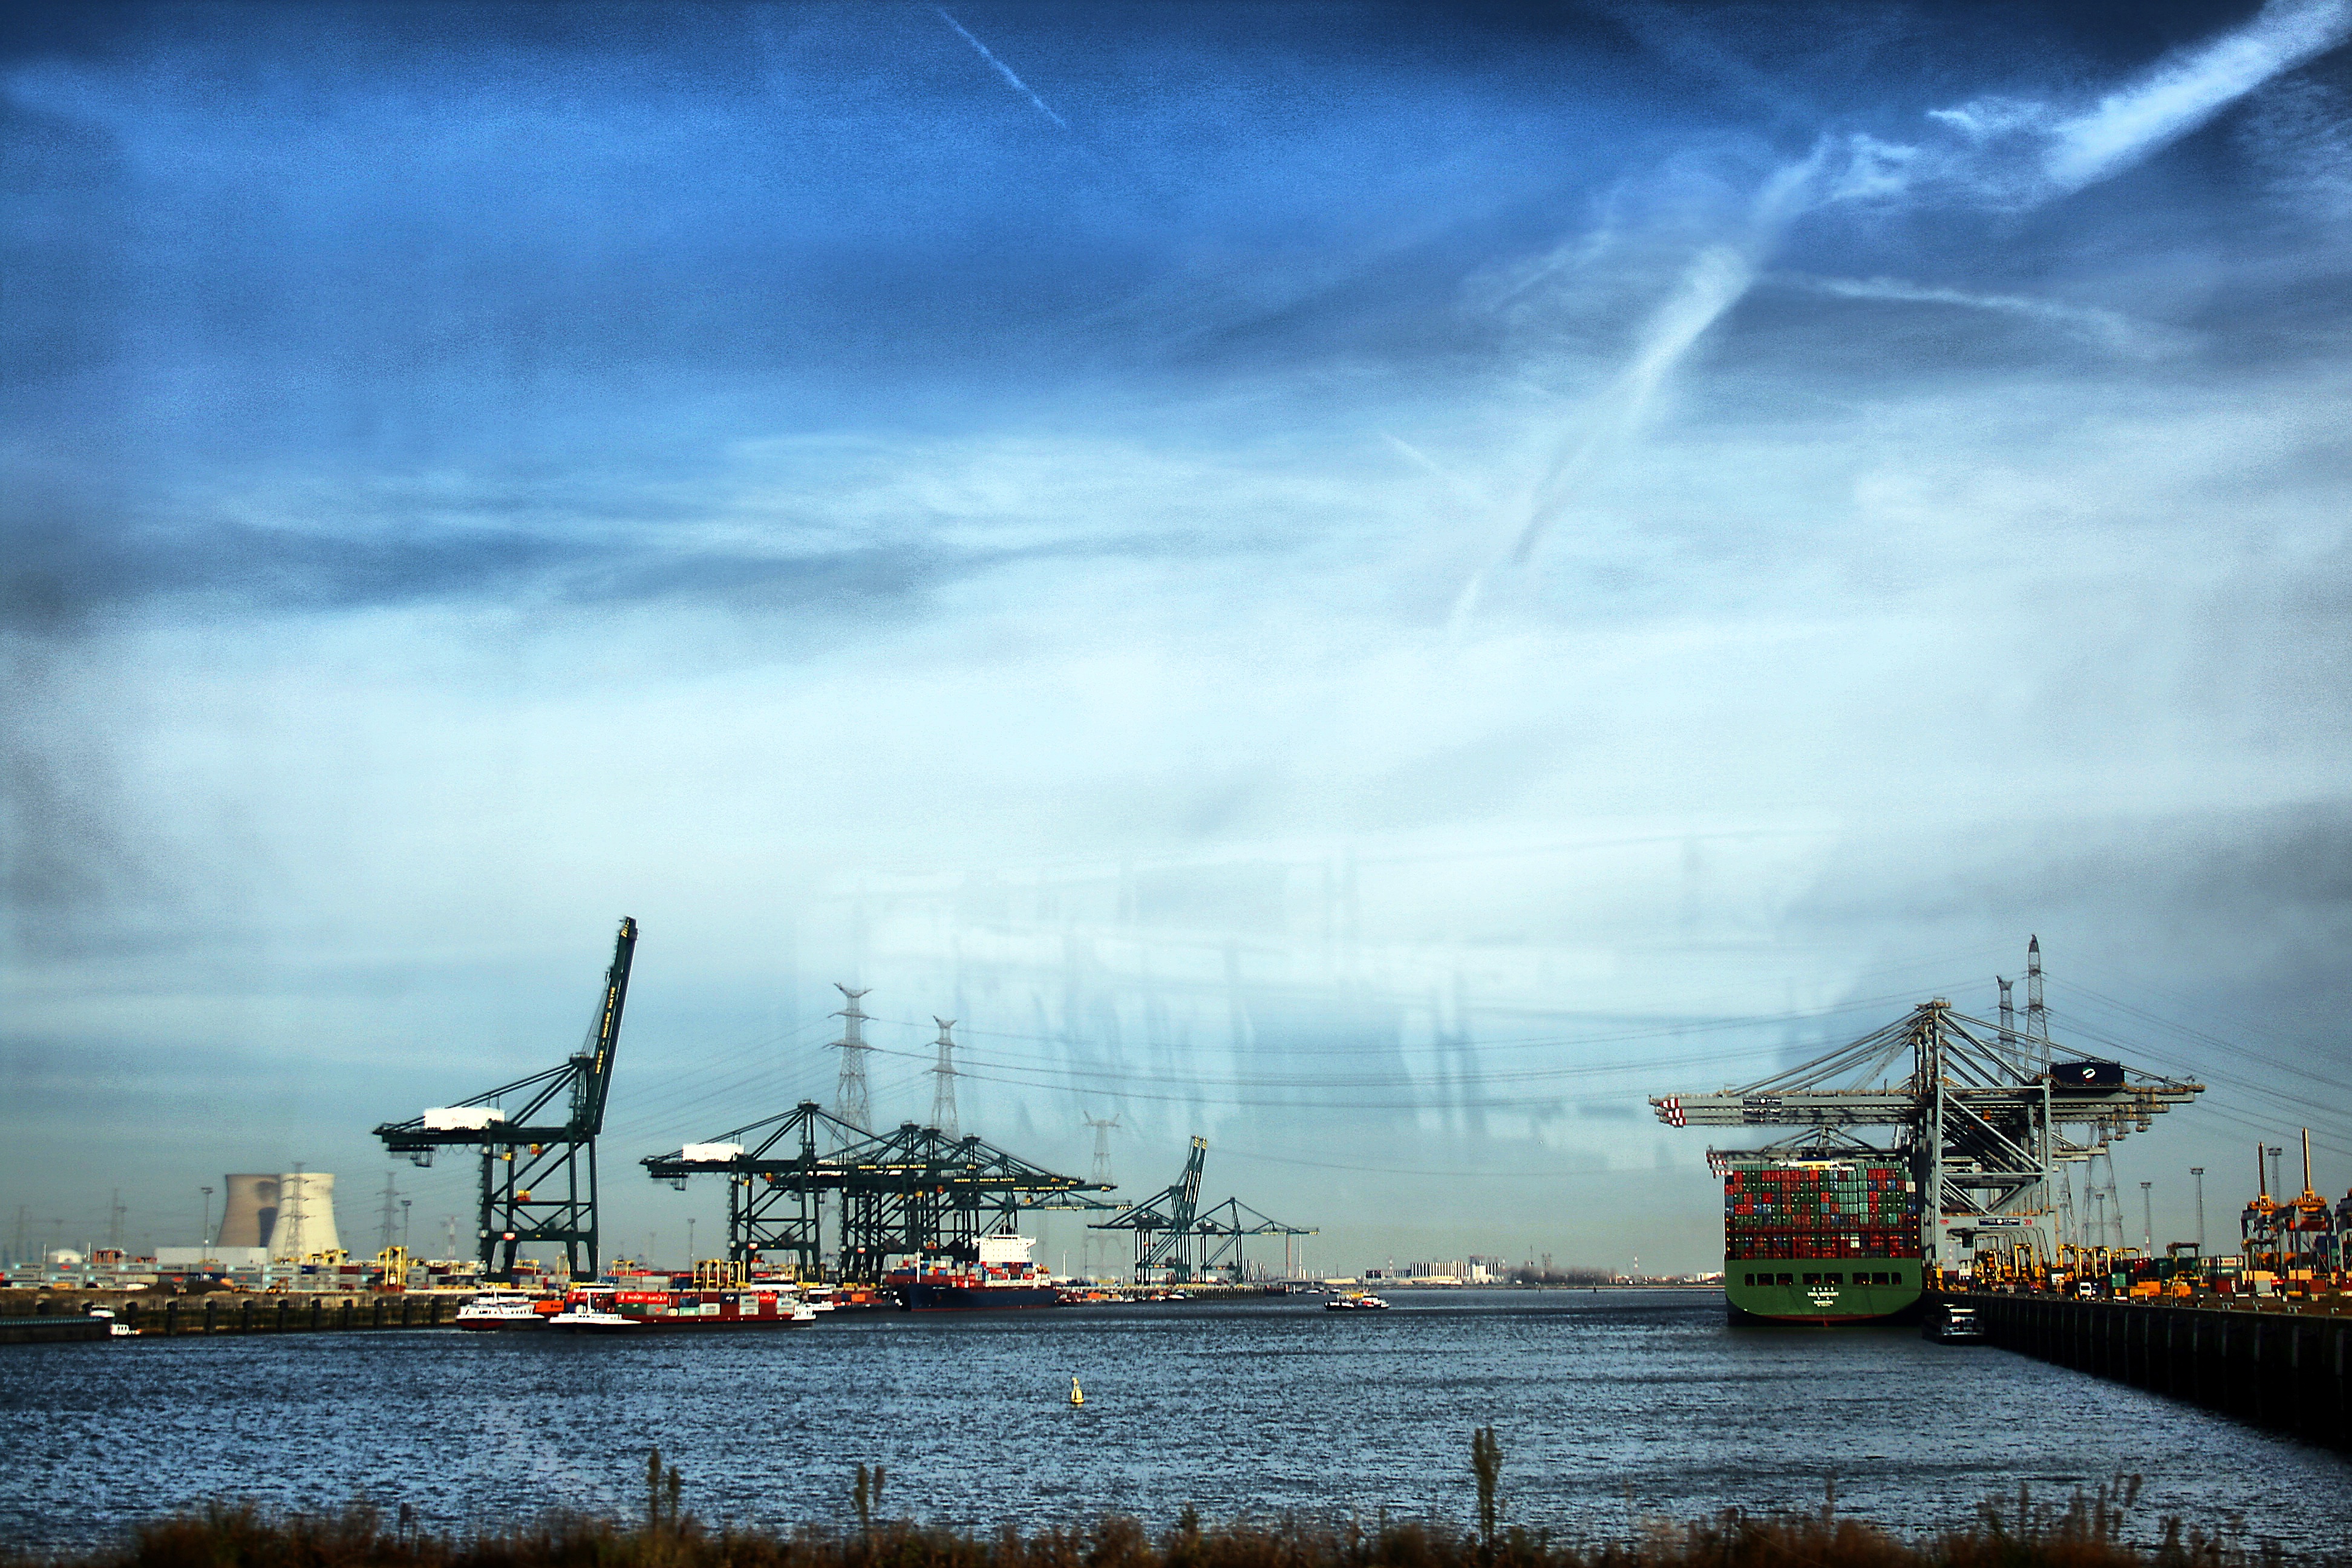
landscape, sea, coast, water, ocean, cloud, boat, ship, cityscape, dusk, evening, spring, reflection, vehicle, harbor, port, boats, channel, watercraft